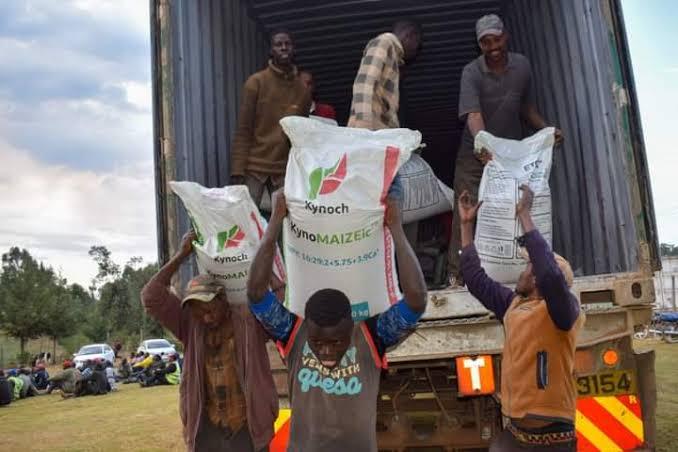
Watu mbalimbali, wakiwa wanashusha mifuko meupe ya mbolea kutoka kwenye gari kubwa ikiwa ni mfano wa pe
kwenye udongo na kusaidia ukuaji bora wa mimea hivyo kuleta mavuno mengi na yenye ubora zaidi.